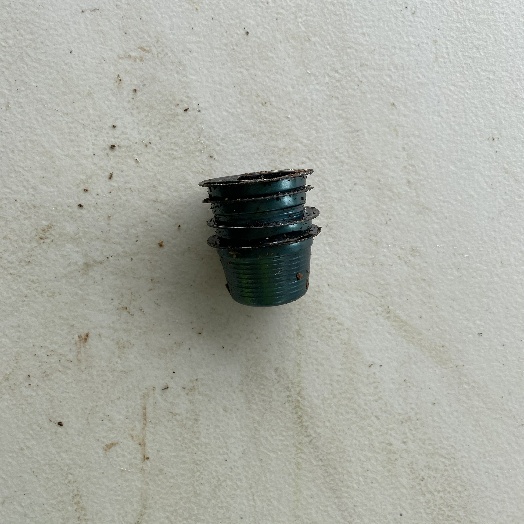
Label: Miscellaneous Trash